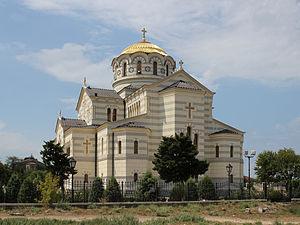
Cathédrale Saint-Vladimir de Chersonèse